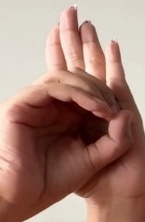
ASL sign: 0